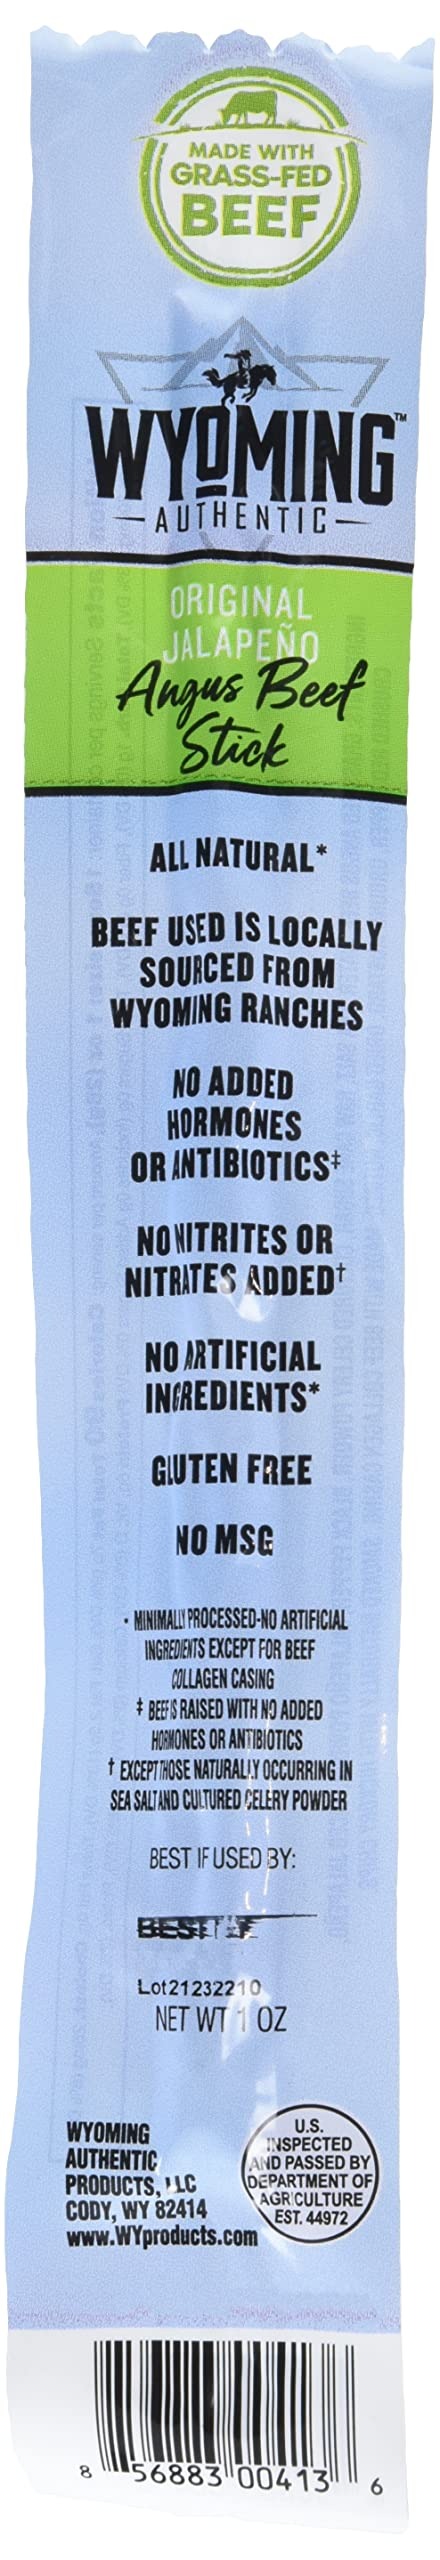
Item Name: Wyoming Gourmet Beef Jalapeno Grass Fed Jerky Stick, 1 OZ
Bullet Point 1: No hydrogenated fats or high fructose corn syrup allowed in any food
Bullet Point 2: No bleached or bromated flour
Product Description: Candy Snacks
Value: 1.0
Unit: Ounce

Price: 6.14